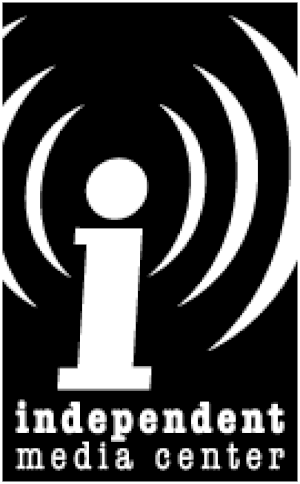
Indymedia est une plateforme américaine de médias alternatifs qui supporte environ 175 médias internet autonomes dans une soixantaine de pays, avec pour objectif d'assurer la liberté de créer et de diffuser de l'information, en publication ouverte avec une modération a posteriori.